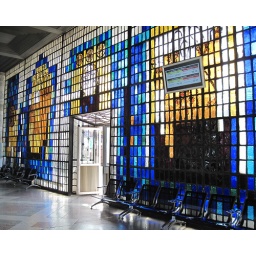
Dushanbe train station. Stained glass in the hall.